Methoni, Messenia

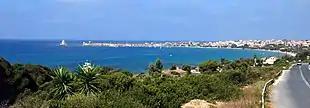
Bay and town of Methoni today

Methoni has been identified as the city of Pedasus, which Homer mentions under the name ""ampeloessa"" (of vine leaves), as the last of the seven ("eunaiomena ptoliethra") (well-peopled cities) that Agamemnon offers Achilles in order to subdue his rage. Pausanias knew the city as "Mothone", named either after the daughter of Oeneus or after the rock Mothon, which protects the harbour, and mentioned a temple to Athena Anemotis there. The Oinoussai complex of islands protected the port of Methoni from the turbulent sea. Along with the rest of Messenia, the town gained its independence from the Spartans in 369 BC.